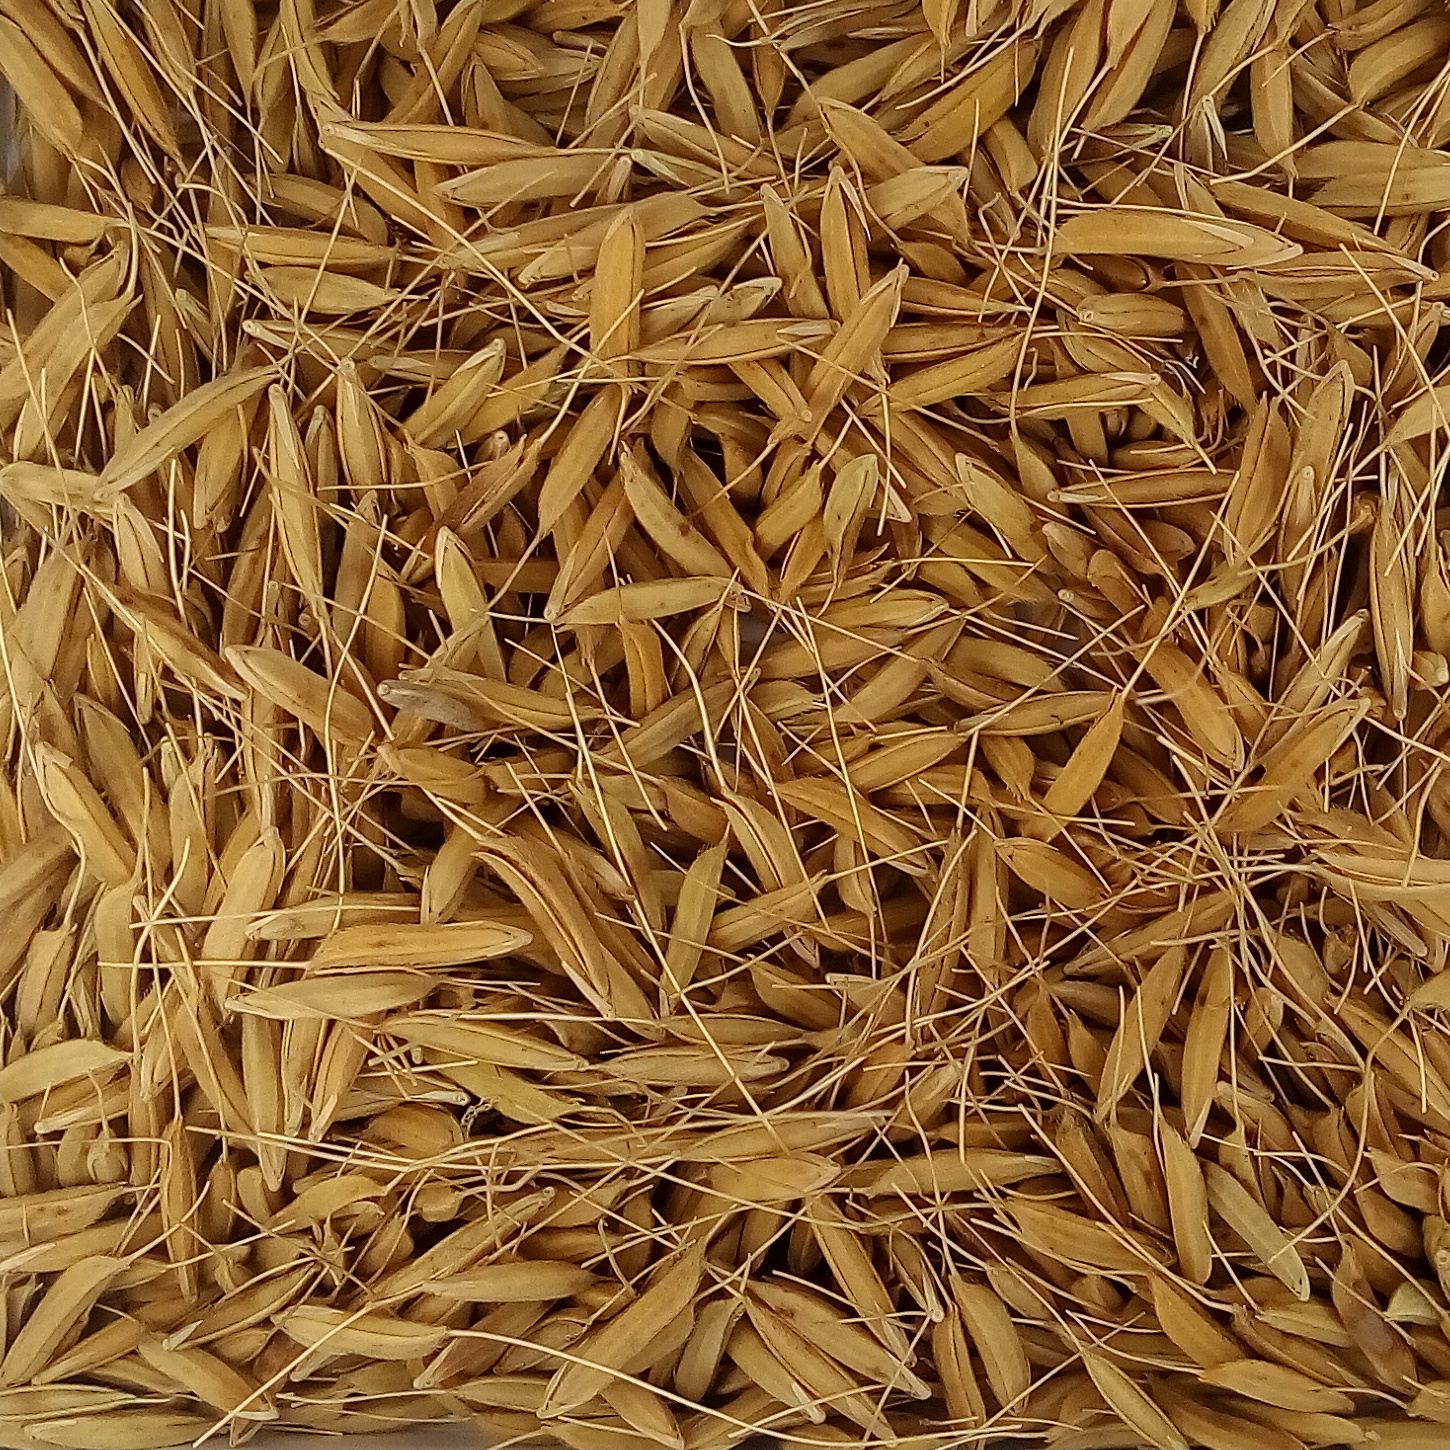
Rice seed variety: PB_6